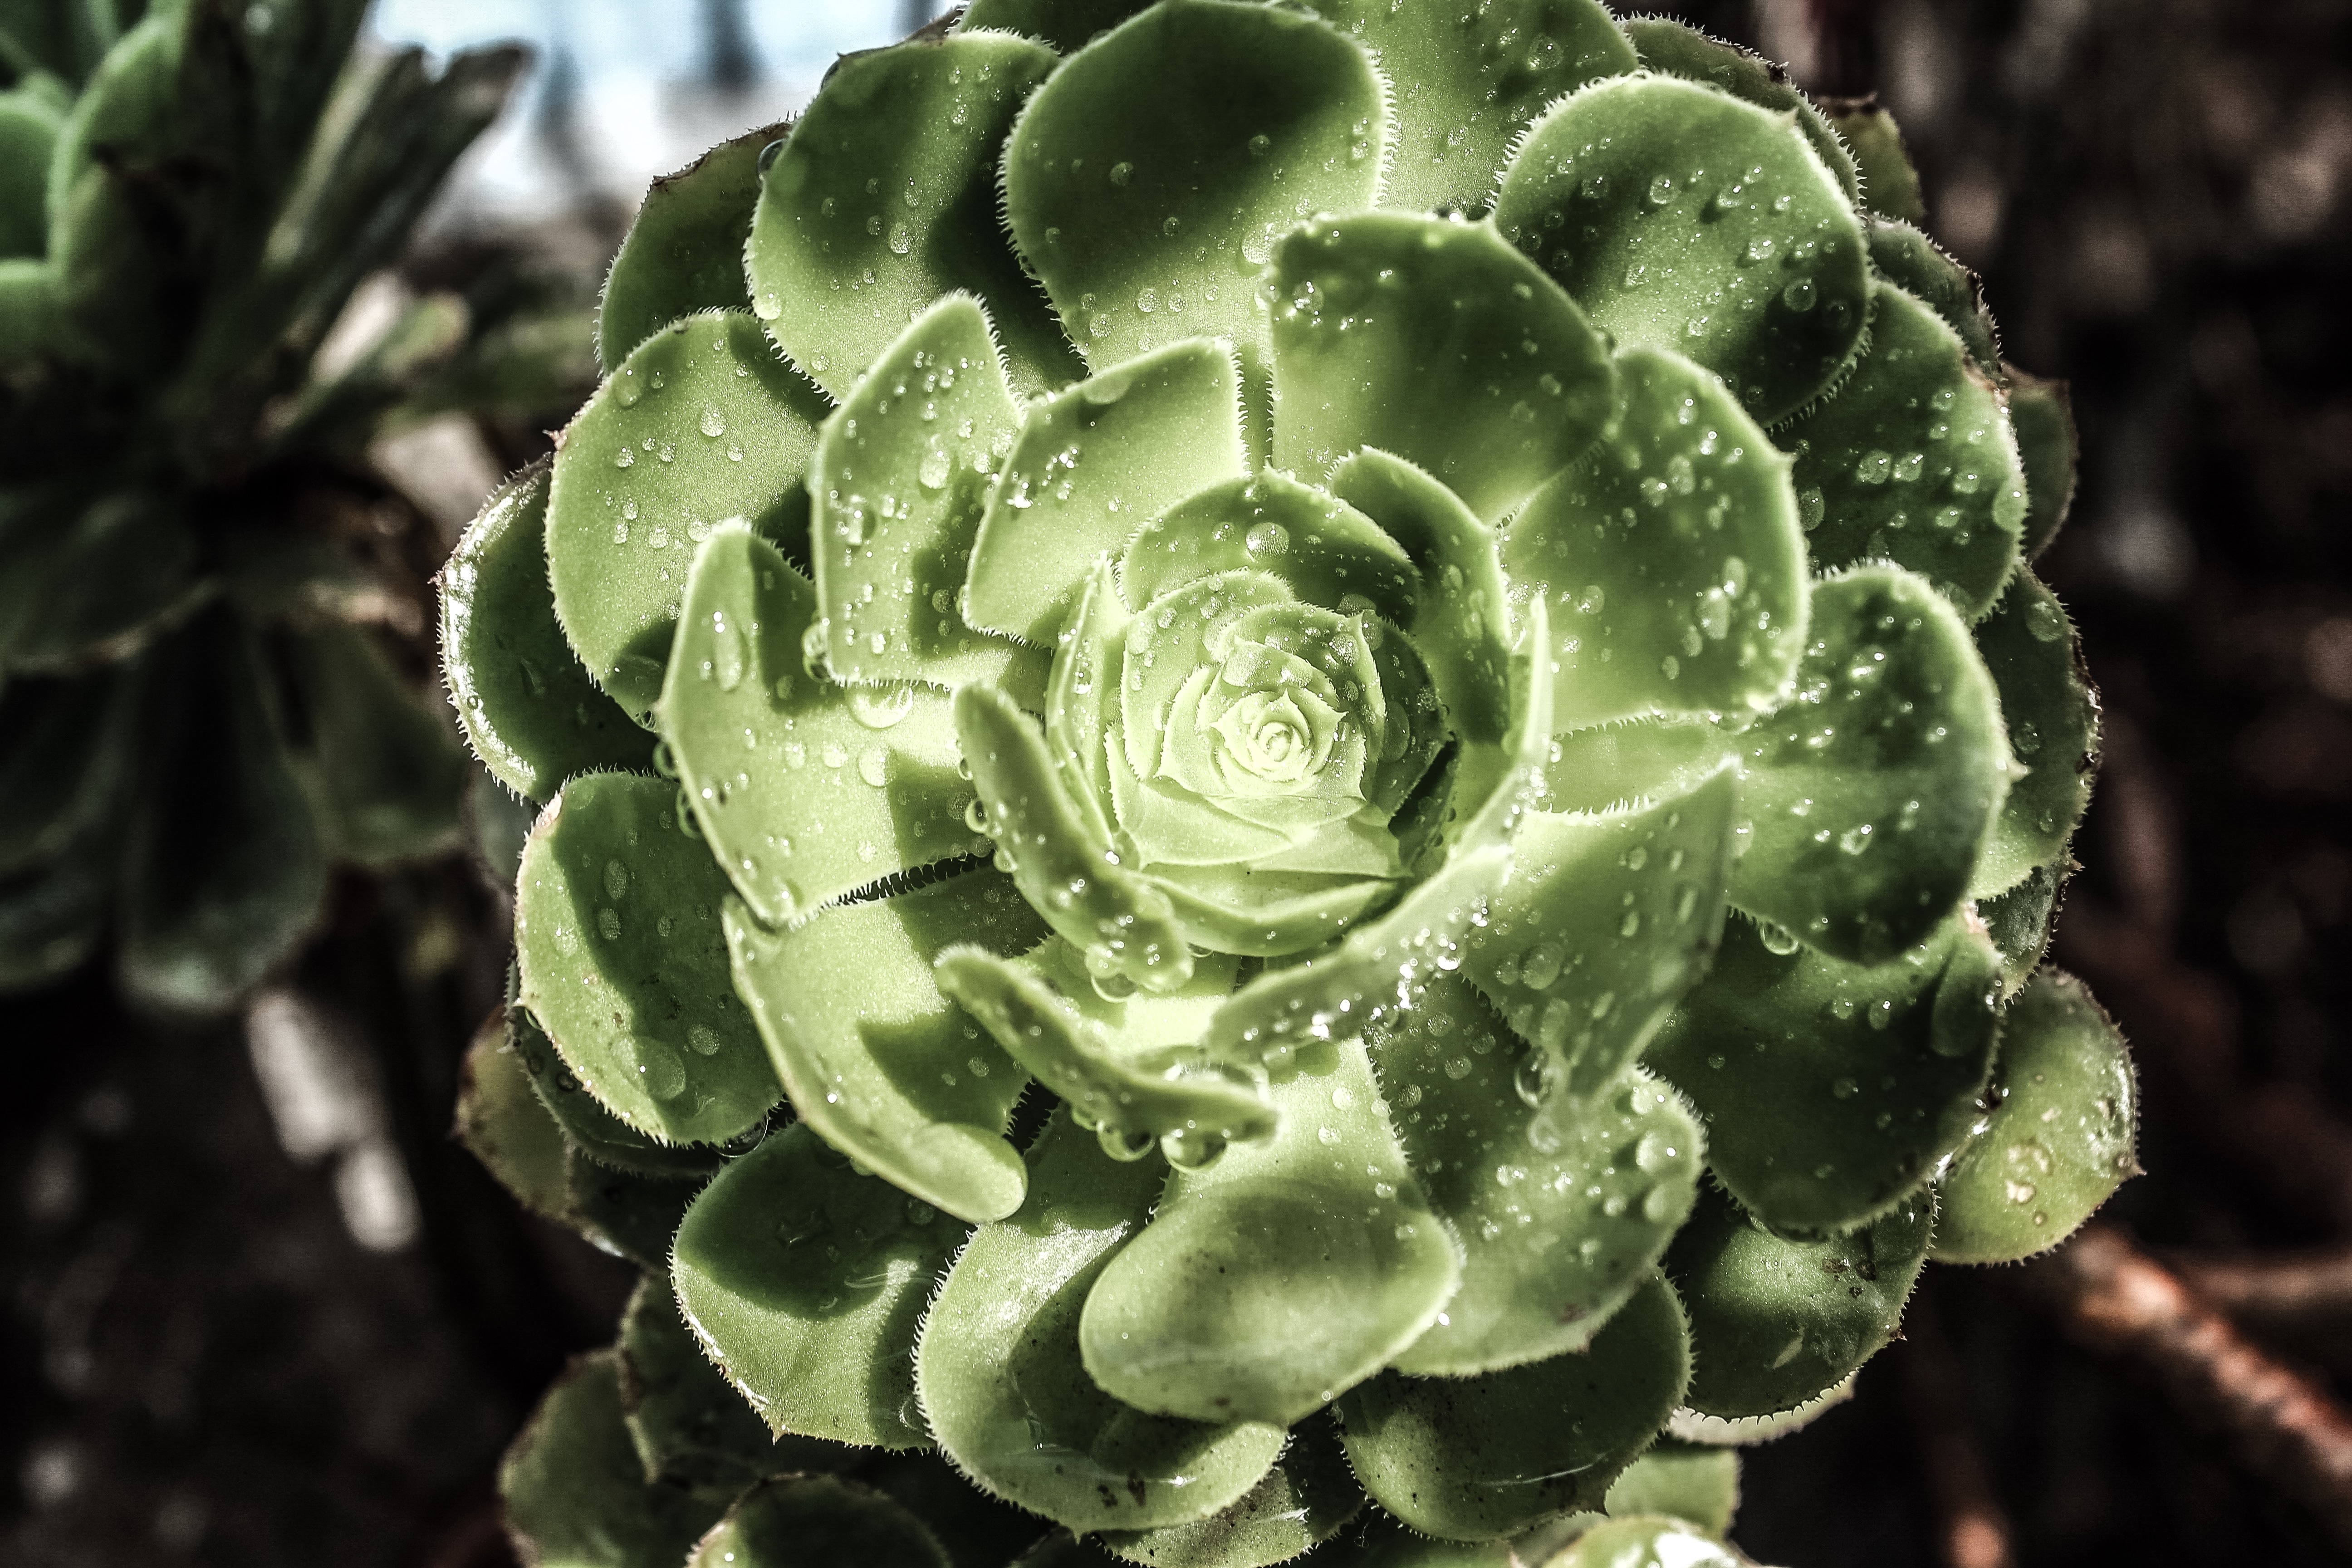
nature, blossom, cactus, dew, plant, leaf, flower, bloom, wet, green, macro, botany, succulent, flora, close up, waterdrops, macro photography, flowering plant, annual plant, plant stem, land plant